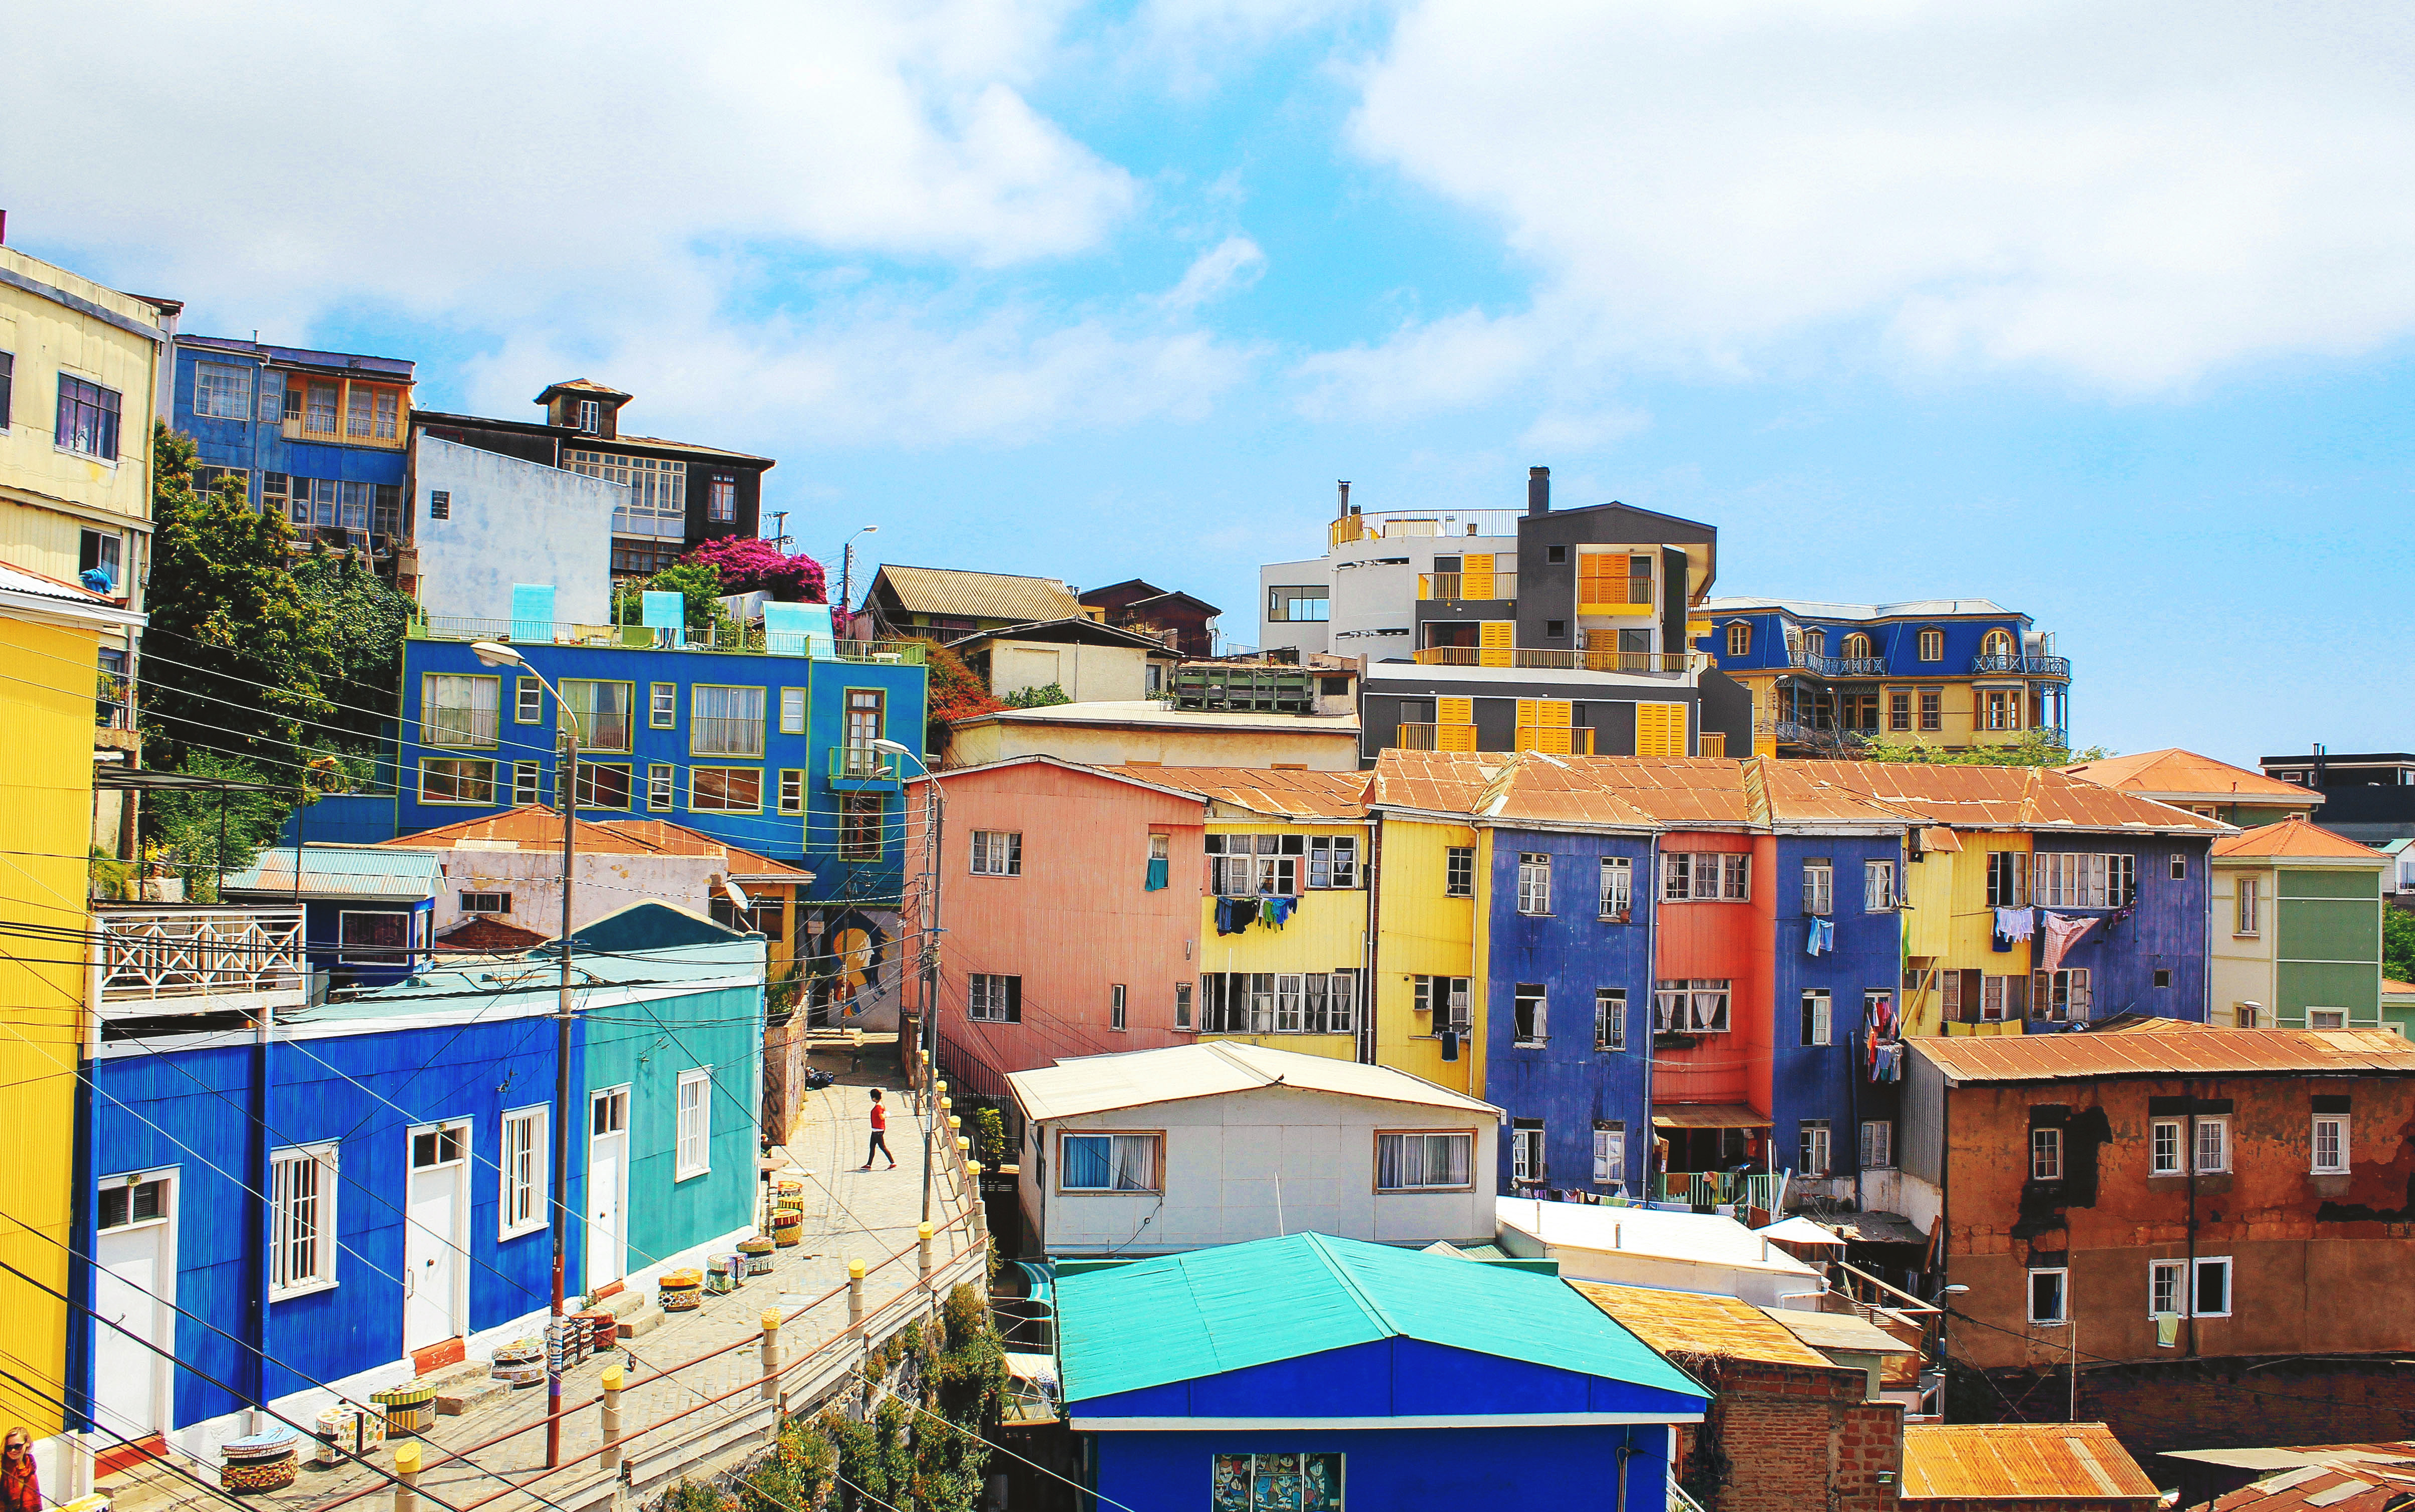
sea, coast, house, town, building, cityscape, vacation, village, color, colorful, waterway, neighbourhood, residential area, geographical feature, human settlement